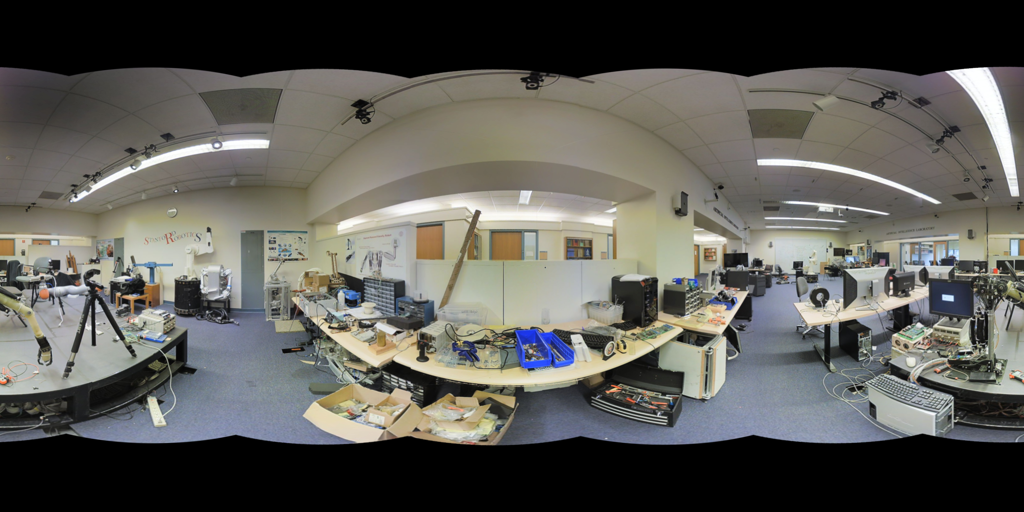
Referred object: whiteboard

Referred object: the blue plastic toolbox